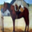
Label: horse